Čakovec

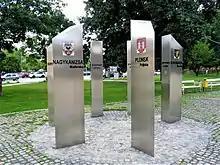
Twin towns columns

The city of Čakovec currently has three elementary schools and several secondary schools including a Gymnasium and three high schools that offer education in the fields of technology, crafts, economics and construction. The Teachers' Training College is the city's only institution for higher education that lasts more than 3 years. In recent years, the city opened its own institution of higher education called MEV — Međimursko veleučilište u Čakovcu (Polytechnic of Međimurje in Čakovec), offering 3-year studies (180 ECTS points) in Computer Science and Management of Tourism and Sport. The city is also known for its School of Animated Film (ŠAF - Škola Animiranog Filma), which has been hosting an annual international animated film summer workshop for several decades, bringing world-renowned animators to Čakovec.